Stewart McDonald (politician)

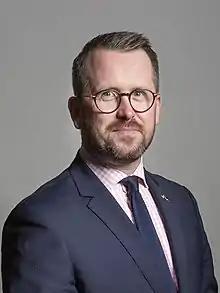
Official portrait, 2019

Stewart Malcolm McDonald (born 24 August 1986) is a Scottish National Party (SNP) politician. He was the Member of Parliament (MP) for the Glasgow South constituency from May 2015 to May 2024. He was the SNP Spokesperson for Defence from 2017 to 2022, resigning after the election of Stephen Flynn as Leader.